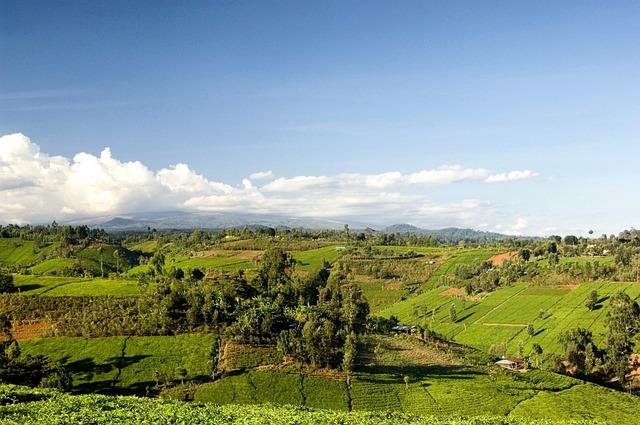
Nchi ya mabonde ikiwa imefunikwa kwa majani yaliyostawi vizuri yenye rangi ya kijani kibichi na kijani iliyokolea, huku miti mbalimbali mirefu kwa mifupi, ikiendelea kupamba eneo hilo.